Thomas Keith (surgeon)

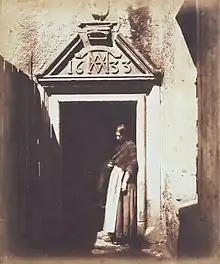
Woman in Doorway, calotype by Thomas Keith

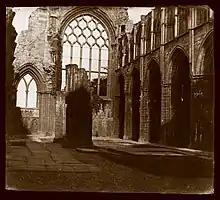
Holyrood Abbey, east gable, Edinburgh, by Thomas Keith

Keith's prints and negatives are held by a number of institutions, including the Edinburgh Central Library, the Scottish National Portrait Gallery, the Royal Scottish Academy, the National Museum of Photography, Film and Television, the Canadian Centre for Architecture, George Eastman House, Harry Ransom Center and the National Gallery of Art, Department of Image Collections.